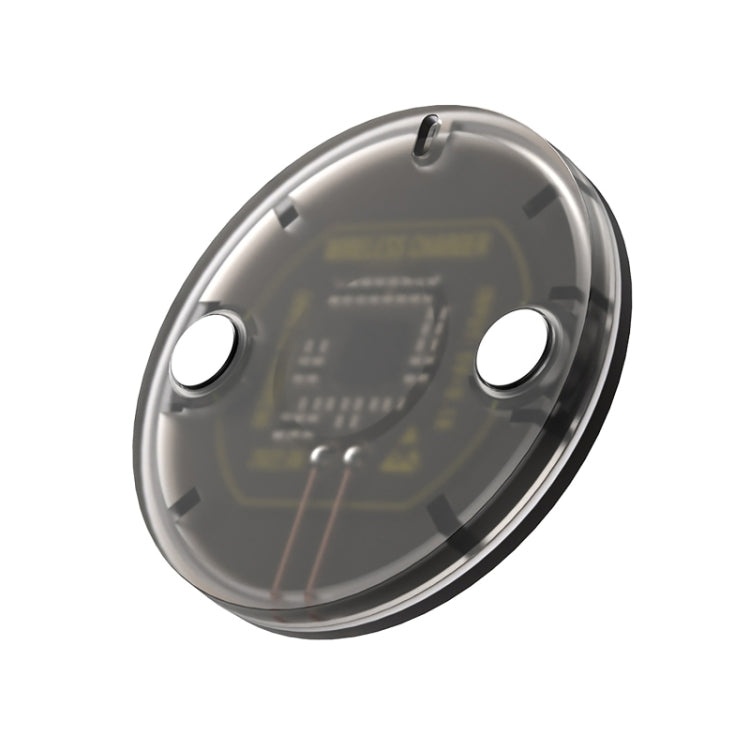
Skorter | For Logitech G502 / G703 / G403 / G903 / GPW / GPW2 Mouse Wireless Charging Module Black
1. Generous spool configuration, improved compatibility 2. Clear casing, magnetic alignment connection, wireless charging capability 3. Safety measures safeguard the device, lightweight design maintains mouse performance 4. High-quality copper coil, responsive induction, enables vertical dual wireless charging 5. Compatible with QI wireless charging technology, internal wireless structure 6. Built-in protection chip efficiently prevents overheating and overcharging 7. Constructed with a PC+ABS transparent casing using a single-piece injection molding technique 8. Output power: 0.5 W 9. Input current: 0.1 A 10. Input voltage: 5 V 11. Compatible models: For Logitech G502 / G703 / G403 / G903 / GPW / GPW2, etc. 12. Weight: about 5.4 g 13. Please note: The product contains only the charging module, excluding the mouse or any additional accessories
Brand: Skorter
Category: Electronics > Electronics Accessories > Computer Components > Input Device Accessories > Mice & Trackball Accessories